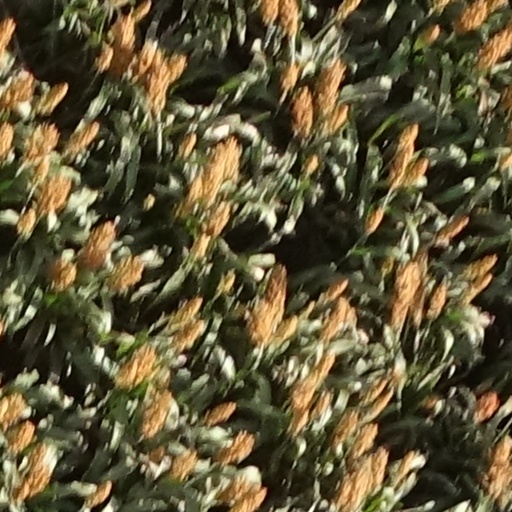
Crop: sorghum